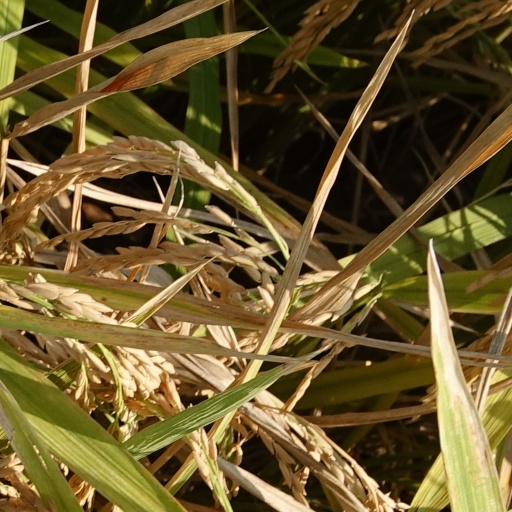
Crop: rice